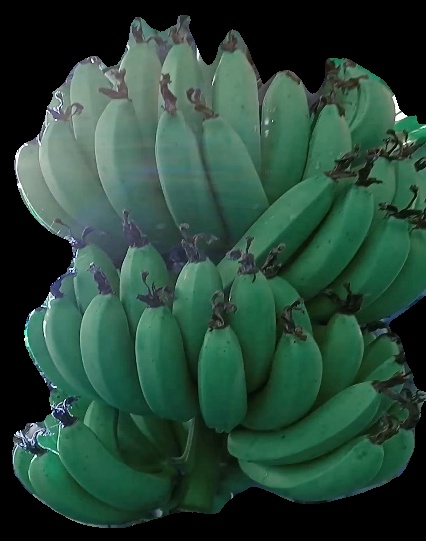
Variety: pachbale
Grade: grade1